Simba rebellion

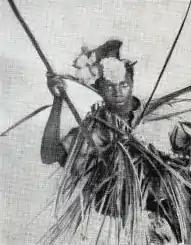
A Simba rebel with traditional clothing and weaponry. Poorly armed, the insurgents often placed an emphasis on magical protection to terrify and overwhelm their opponents.

As the Kwilu rebellion spread and escalated, Soumialot obtained the support of the government of Burundi in recruiting thousands of troops along the Burundian-Congolese border. With these forces, he invaded South Kivu in late 1963. After taking control of most of the province, Soumialot's army overran the last local government holdouts at Uvira on 15 May 1964, followed by Fizi shortly after. Pro-Simba forces successfully revolted in the important harbor town of Albertville in late May, capturing Jason Sendwe, President of North Katanga Province. On 30 May 1964, a small ANC detachment led by Louis Bobozo retook the town, rescuing Sendwe and killing about 250 rebels. The government troops soon alienated the locals due to their brutal behavior. When another rebellion broke out in the town on 19 June 1964, Soumialot's forces exploited the resulting chaos and captured Albertville. The government forces fled, leaving Sendwe behind; he was subsequently murdered by either Simba rebels or, less likely, ANC soldiers, though the circumstances remain unclear and disputed.